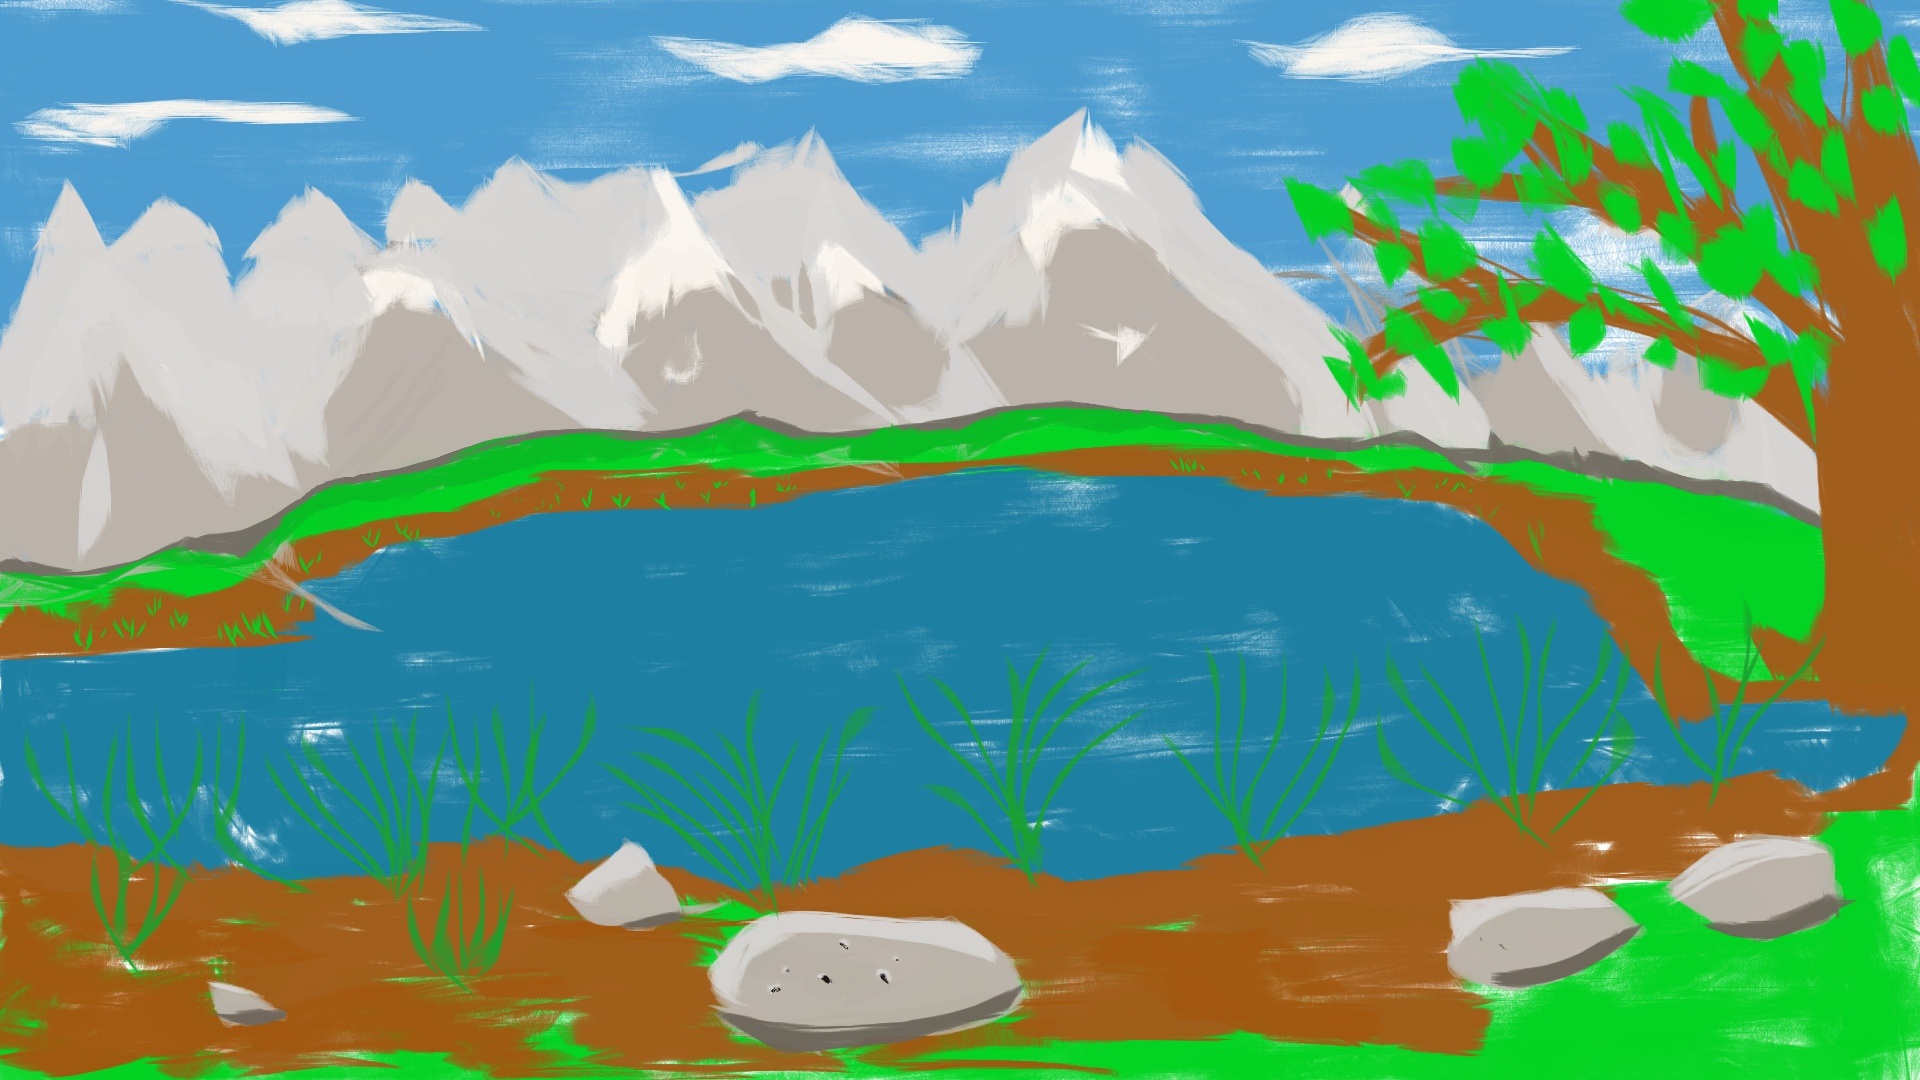
landscape, wind, pastel, illustration, mural, mare, ecosystem